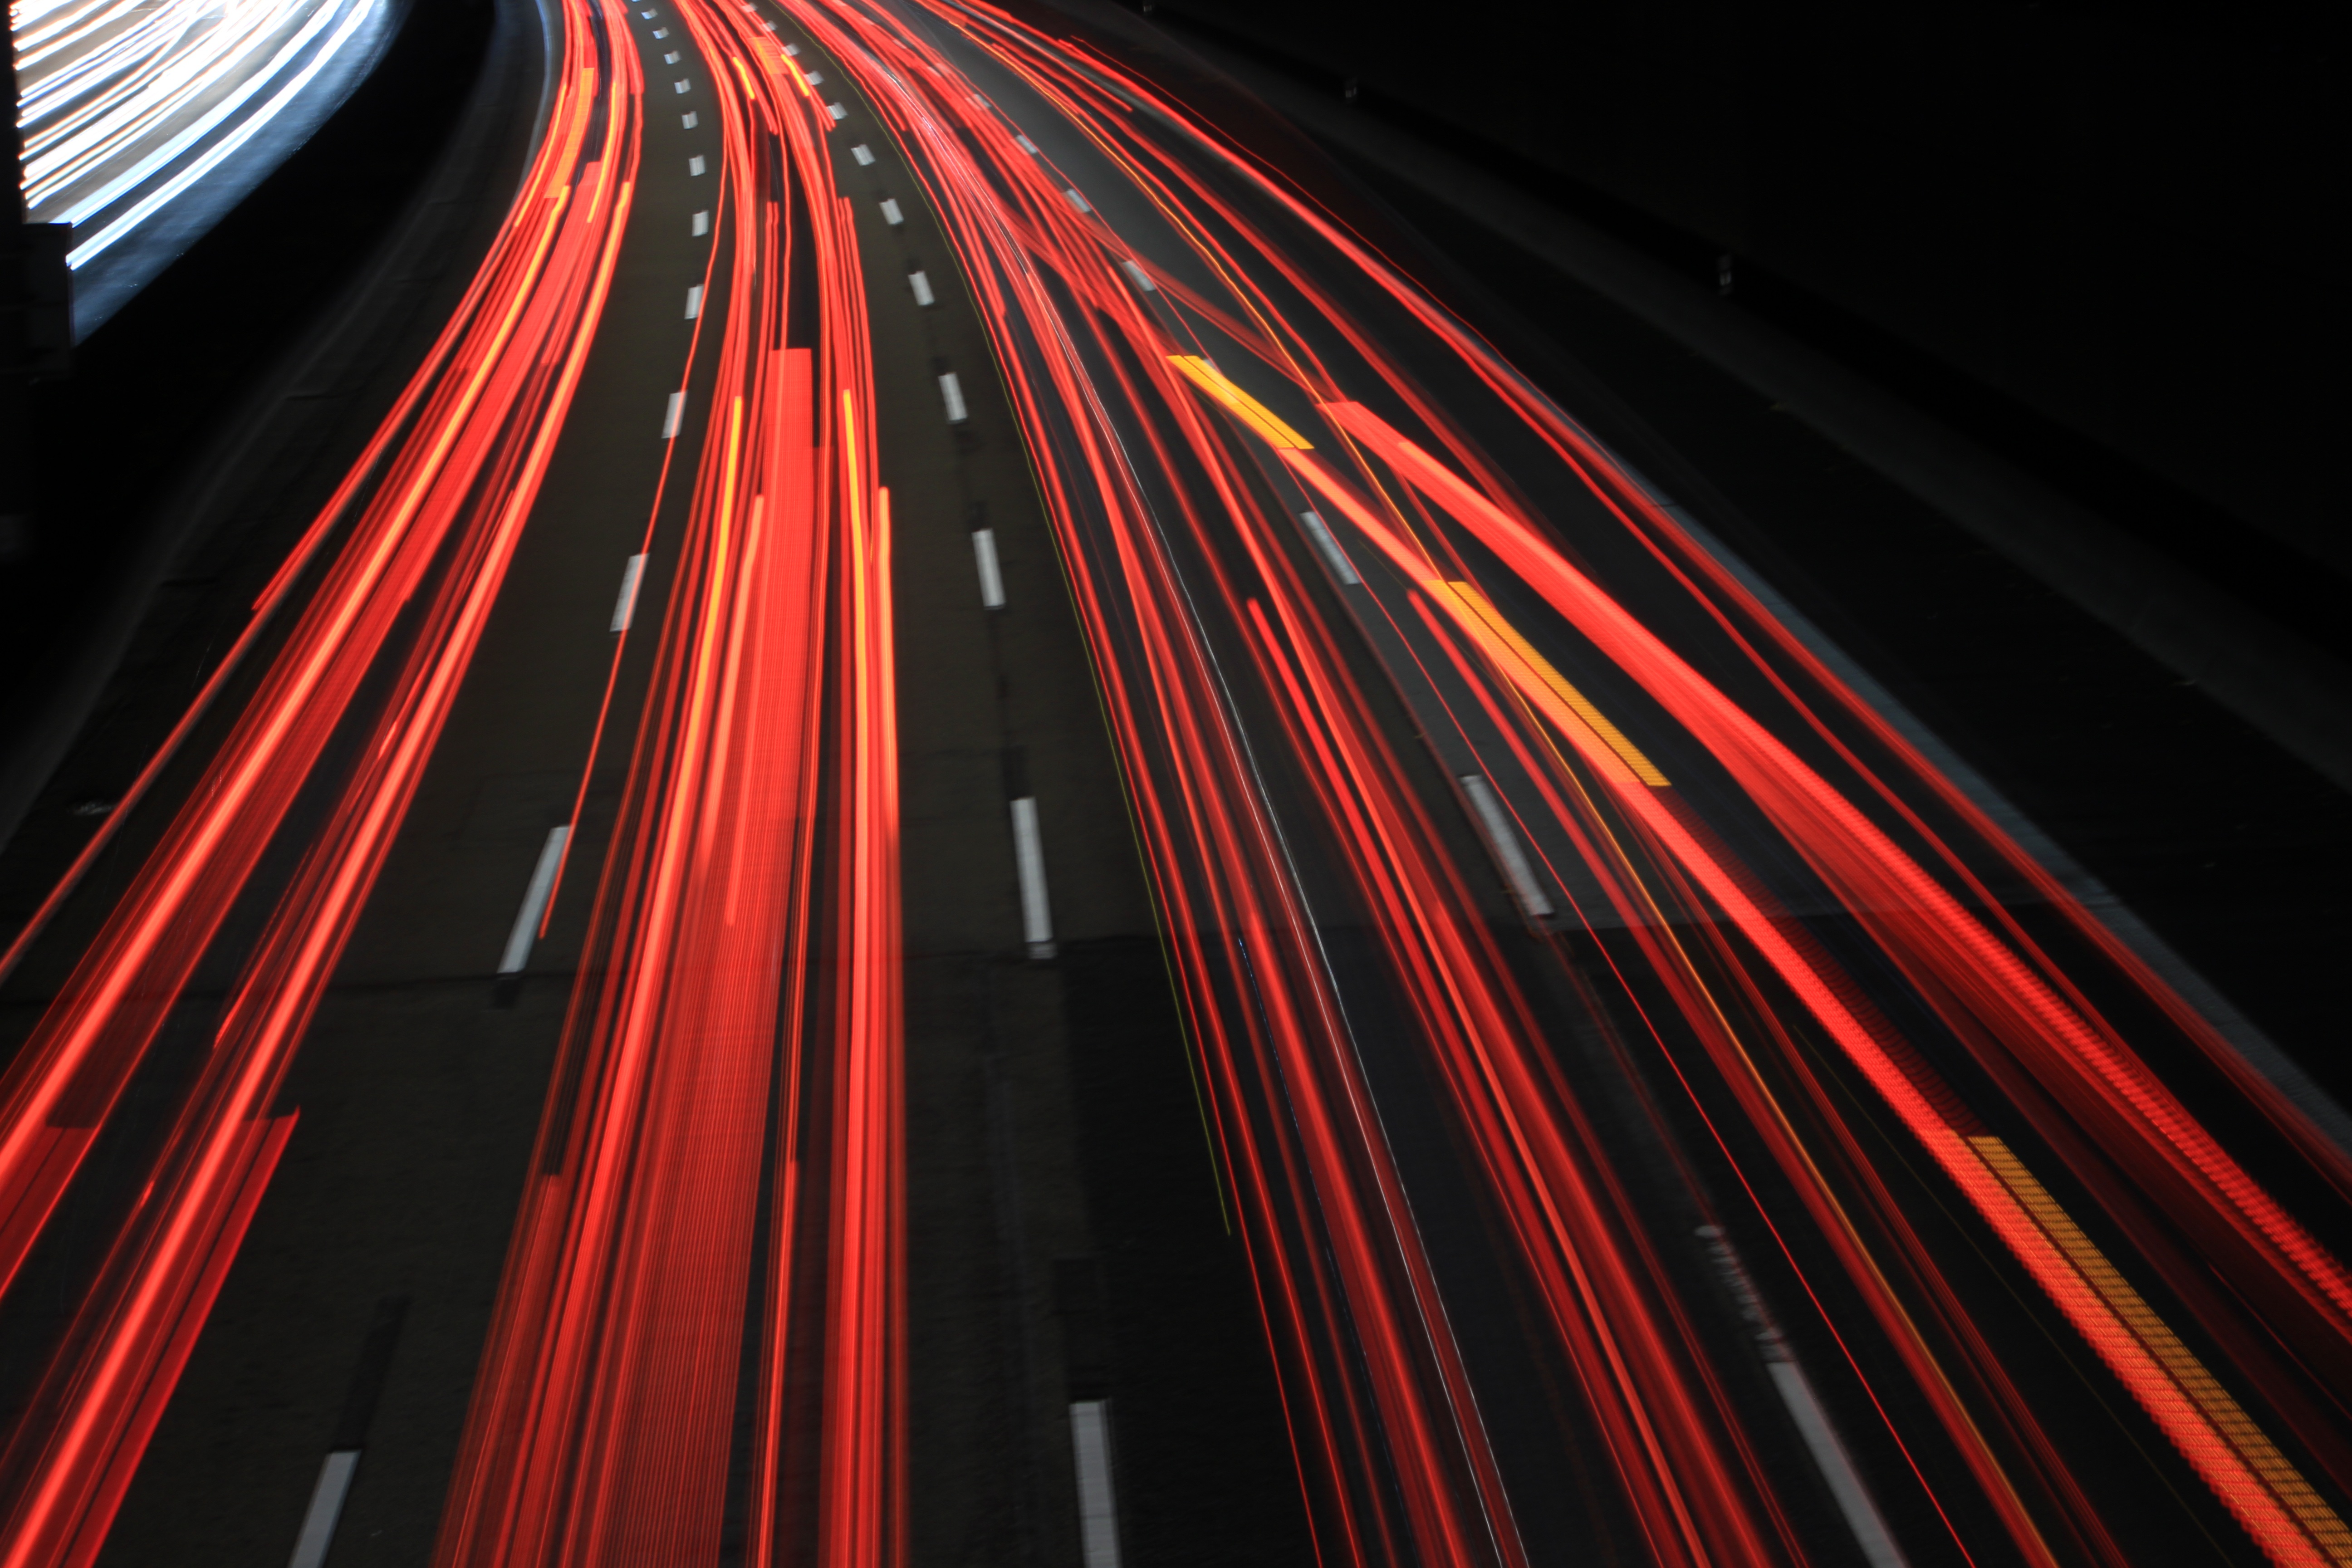
light, road, traffic, night, highway, asphalt, transport, evening, line, red, color, drive, auto, darkness, speed, movement, lane, light trail, long exposure, spotlight, automotive, illuminated, trace, flash, lights, roadway, infrastructure, stripes, fast, shape, pkw, vehicles, mobility, driveway, taillights, night photograph, back light, road network, road markings, central reservation, blinker, tar, tracer, lights track, brake lights, road transport, driving a car, changing lanes